Federal University of Rio de Janeiro

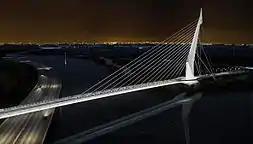
Night view of the University City: highlighted Saber bridge supported by 21 wires tied to a pylon.

Some of the famous figures that have held the post of rector in UFRJ are: , doctor, first-ever rector and former member of the Brazilian Academy of Literature(ABL); Raul Leitão da Cunha, doctor; Pedro Calmon, former minister of Education and Health; Deolindo Couto, former member of the ABL; Raymundo Augustto de Castro Moniz de Aragão, former minister of Education; Carlos Lessa, economist and former president of "Banco Nacional de Desenvolvimento Econômico e Social" (National Bank of Economic and Social Development, BNDS).